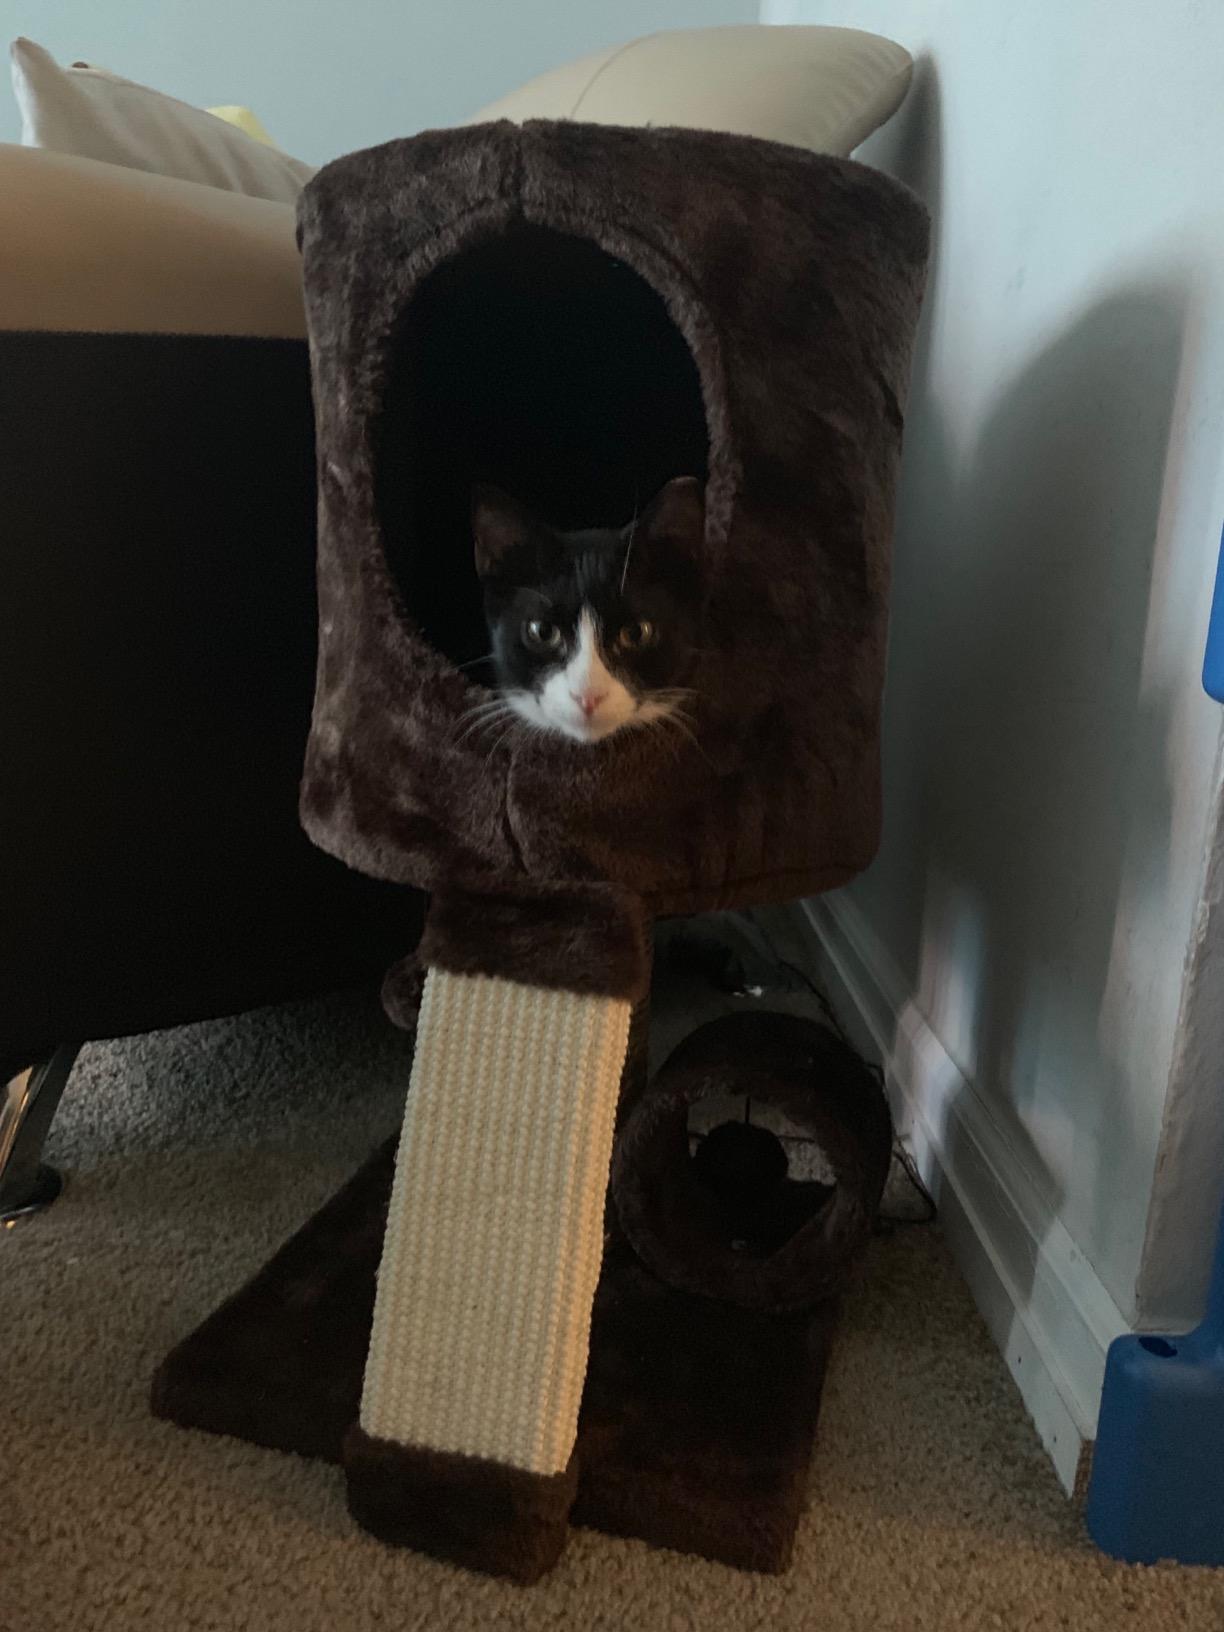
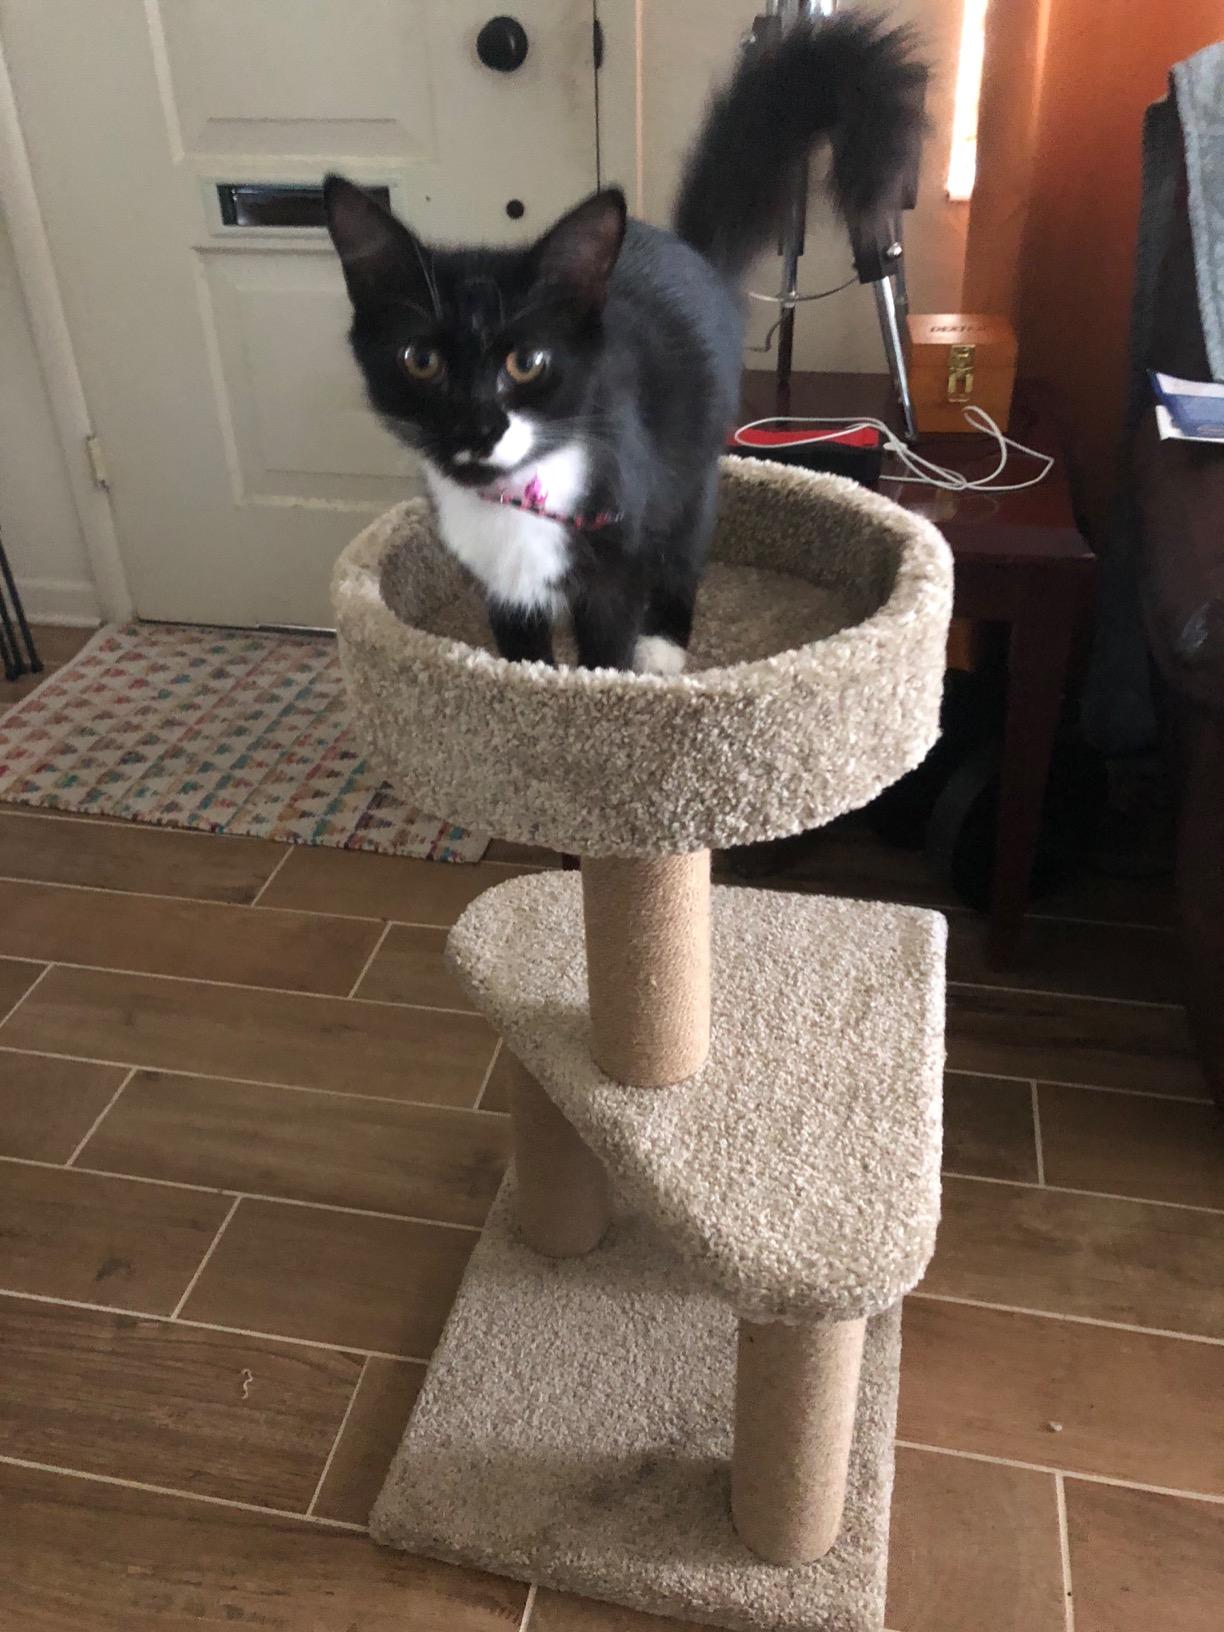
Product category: items_cat tree
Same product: no